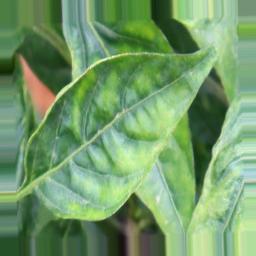
Label: mites_and_trips